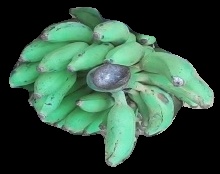
Variety: elakki-bale
Grade: grade3